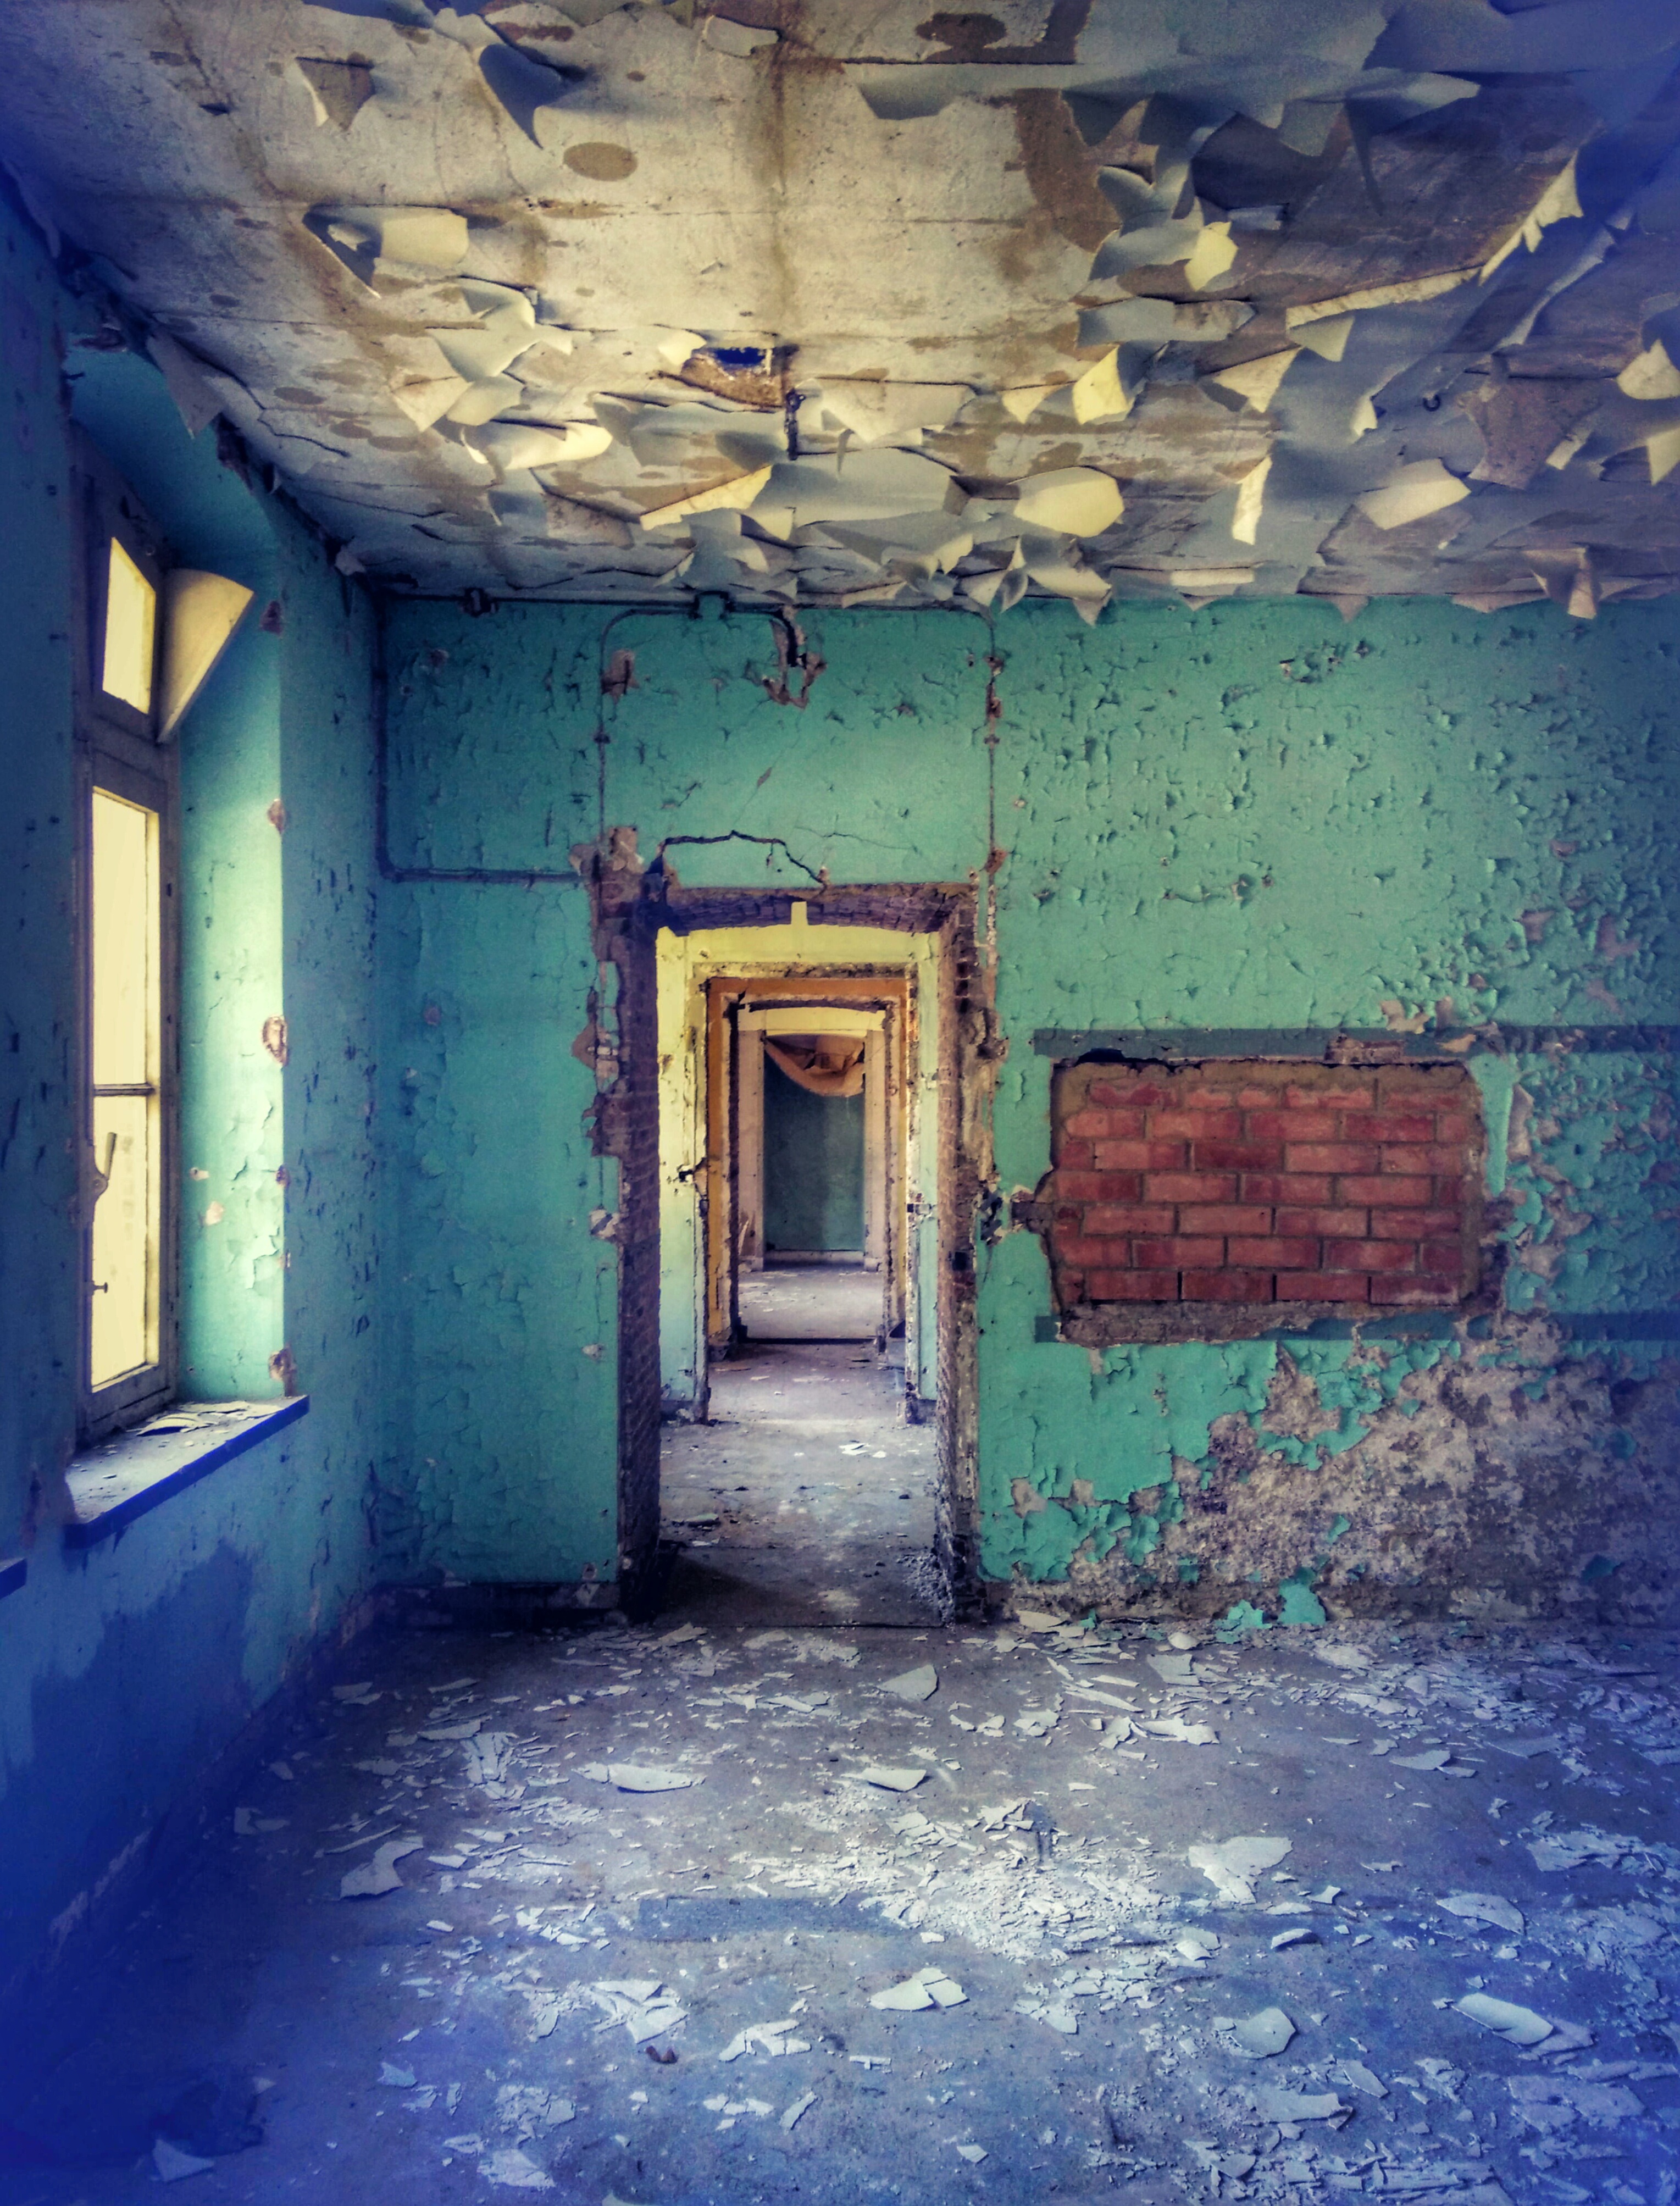
light, house, old, wall, reflection, color, paint, blue, fort, ruine, urban area